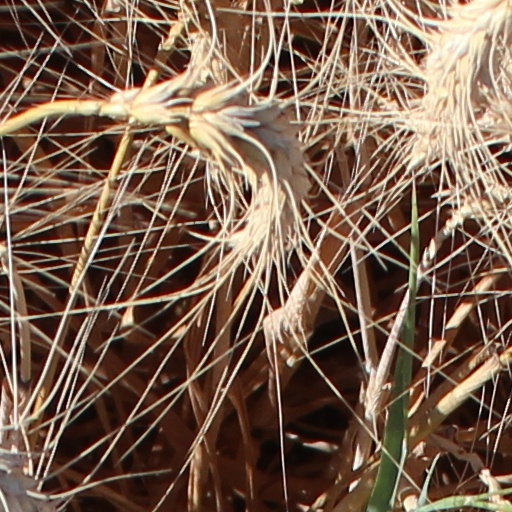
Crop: wheat